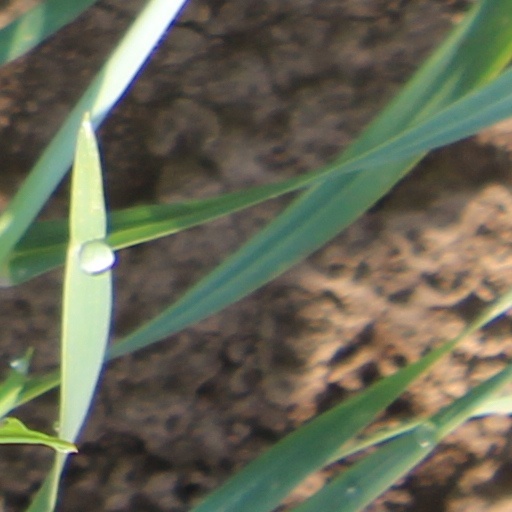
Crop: wheat